Kong von thom

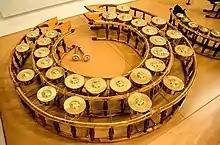
Cambodian kong von thom. It is the lower pitched gong chime set of Cambodia's two main gong chimes groups. The higher pitched set in Cambodia is the kong von toch (upper right corner). This particular set of kong von thom chimes has an extra outer row of chimes.

The kong von thom or kong thom plays a melodic line in the Cambodian "pinpeat" ensemble almost identical to that of the roneat thung (large xylophone). The "kong thom" dwells more steadily on the pulse without pulling or delaying the beat (melody). The player uses soft mallets for indoor performance, hard ones for outdoors. The "kong von thom" is analogous to the "khong wong yai" used in Thailand.